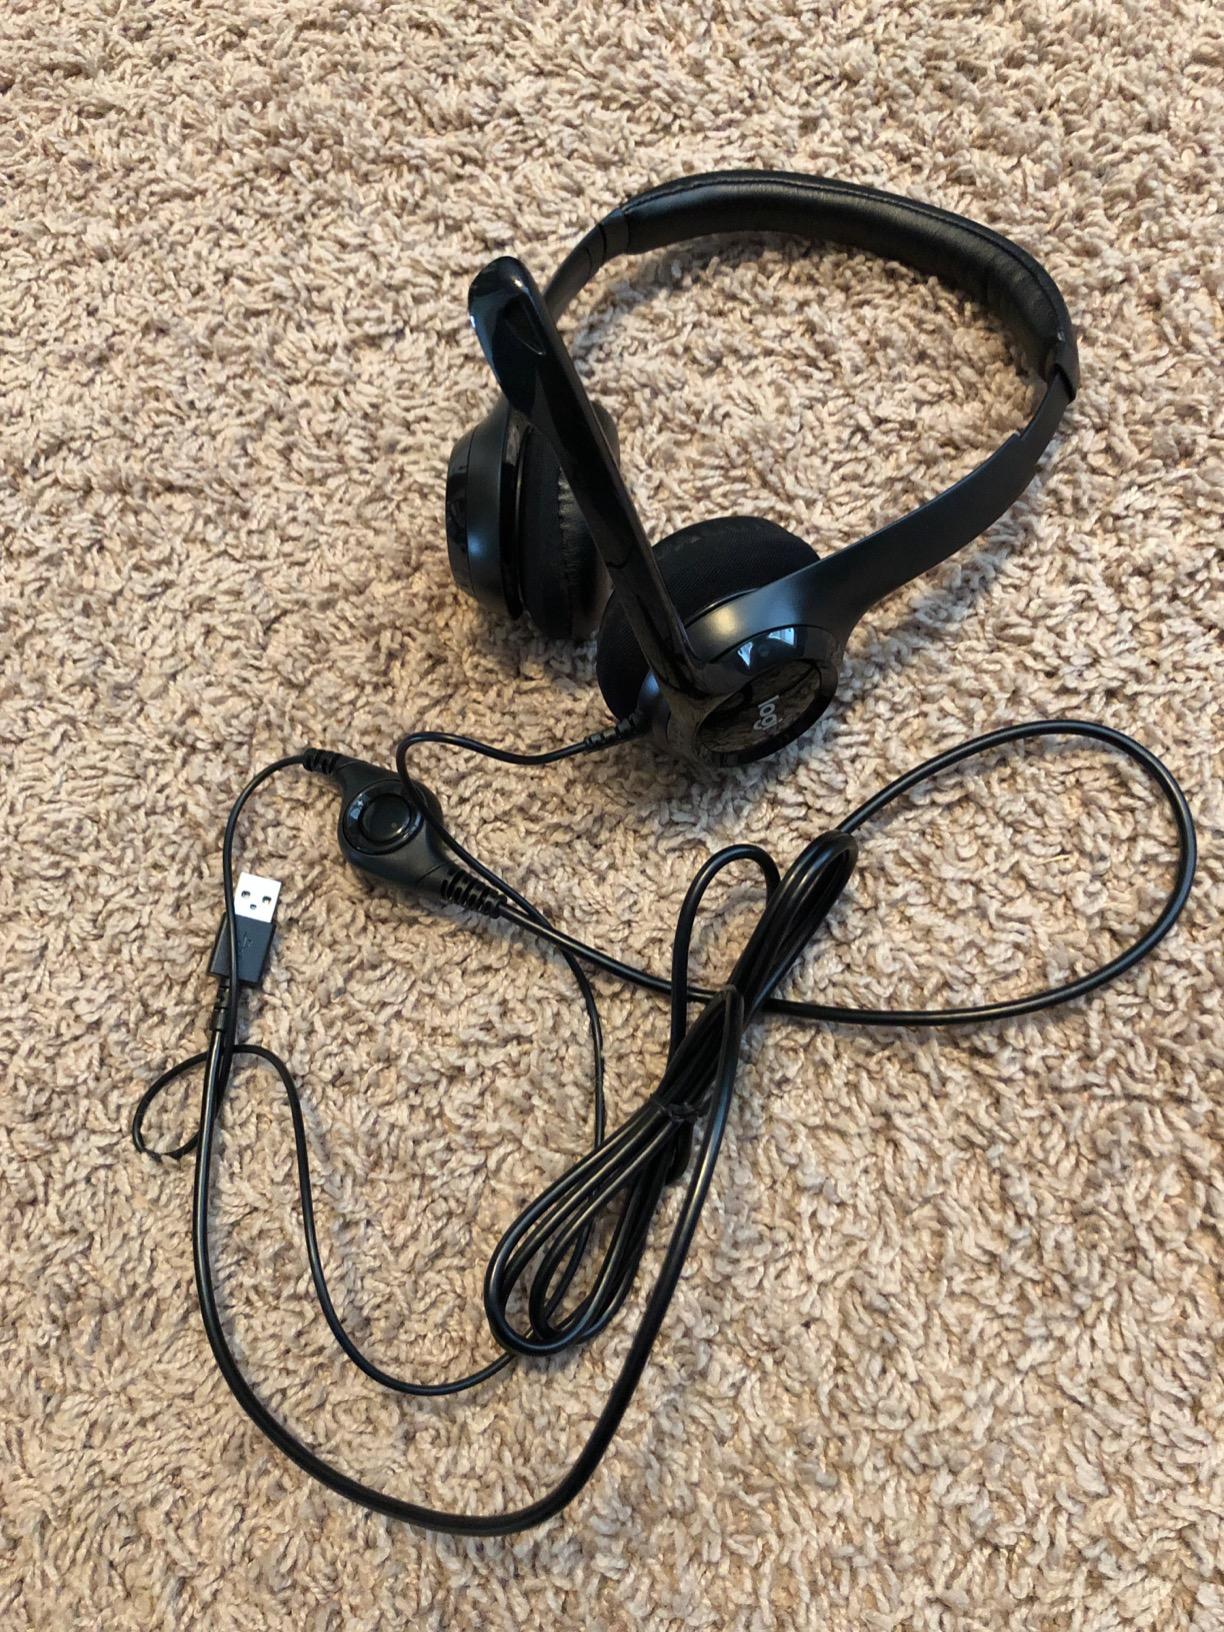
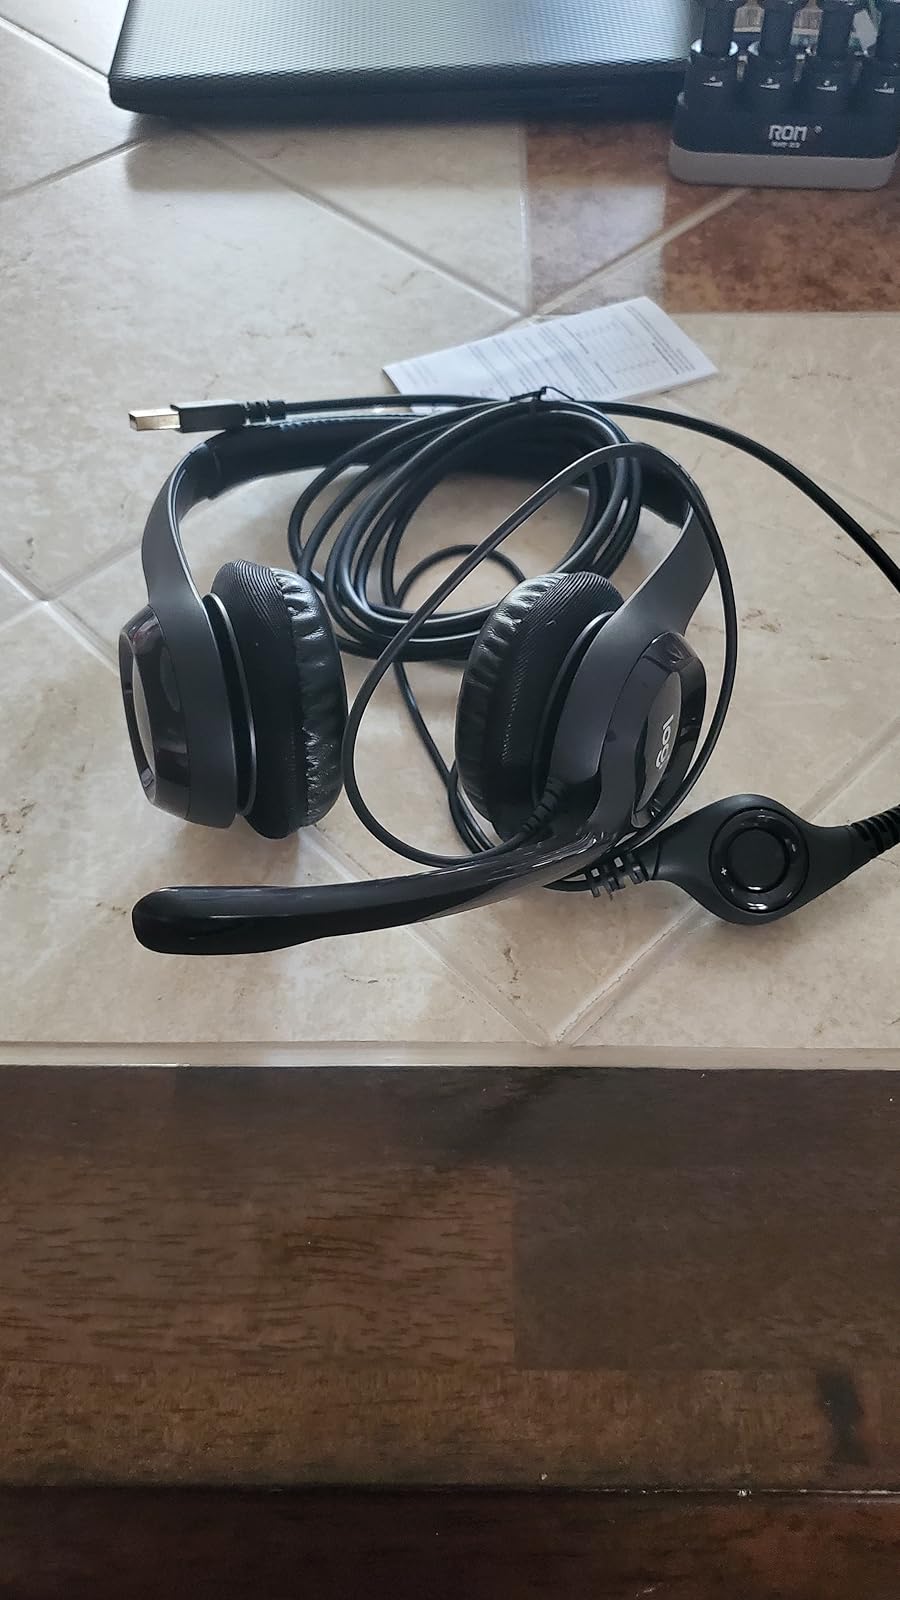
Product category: headphones
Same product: yes